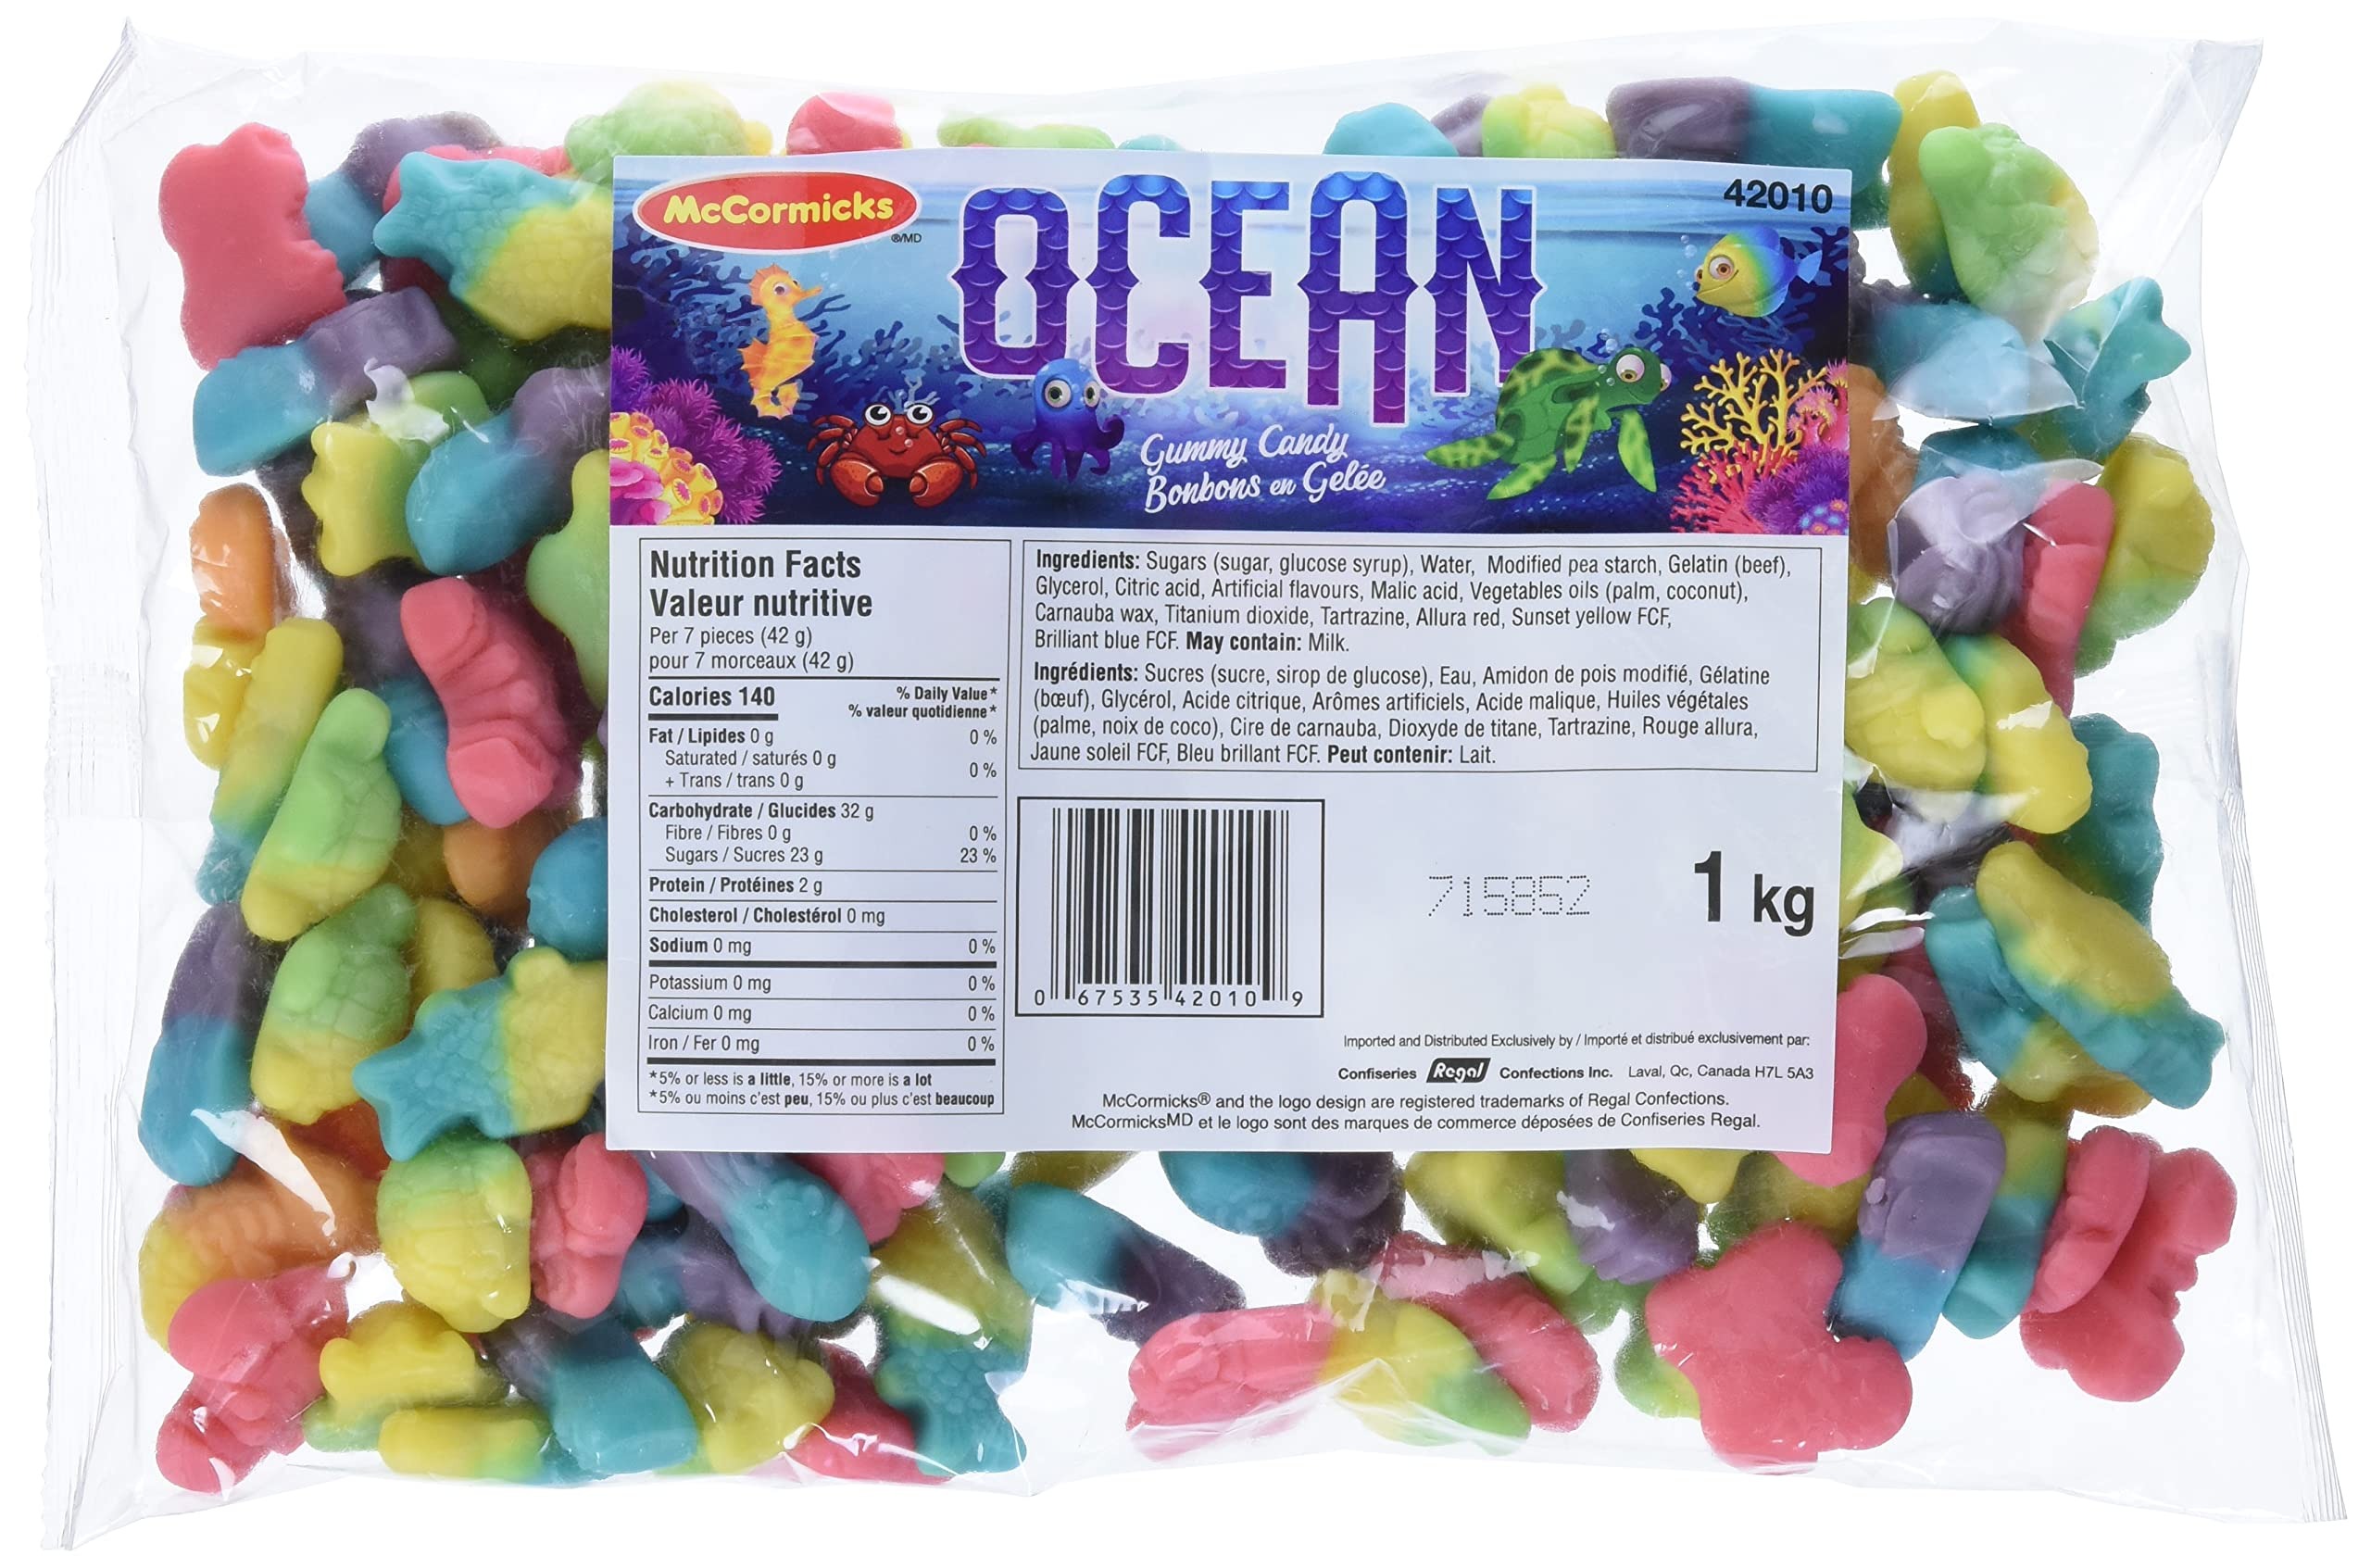
Item Name: McCormicks Ocean Gummies, Bulk Candy, 1kg/35.3 oz., Bag, (Imported from Canada)
Bullet Point 1: Assorted sea creatures gummies
Bullet Point 2: Flavours: raspberry-grape, orange-lemon, lemon-blue raspberry, lime-lemon, and cherry
Bullet Point 3: Ideal for snacking, gifting, candy bar, kid's birthday and party!
Bullet Point 4: This Huge bag of bulk candy is sure to delight your taste buds and guests
Bullet Point 5: Imported from Canada
Bullet Point 6: Ingredients: Sugars (sugar, glucose syrup), Water, Modified pea starch, Gelatin (beef), Glycerol, Citric acid, Artificial flavors, Malic Acid, Vegetable oils (palm, coconut), Carnauba wax, Titanium dioxide, Tartrazine, Allura Red, Sunset yellow FCF, Brilliant blue FCF. May Contain: Milk
Bullet Point 7: Flavor name: Raspberry-Grape, Orange-Lemon, Lemon-Blue Raspberry, Lime-Lemon, Cherry
Bullet Point 8: Allergen information: milk_may_contain
Bullet Point 9: Unit count type: Count
Product Description: Ocean gummies are bursting with intense fruit flavours that will delight your tastebuds. This colorful assortment of sea creatures gummies is perfect for thematic event, birthday and summer party!.
Value: 1.0
Unit: Count

Price: 35.99